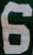
Number: 6